USCGC Evergreen

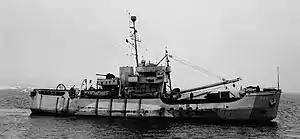
"Evergreen" in the North Atlantic during World War II

On 26 July 1944 she departed Argentia, escorting two merchant ships to Greenland. On 31 July she made a sonar contact and fired 16 anti-submarine projectiles at what was later concluded to be either whales or a cold water layer in the ocean. She arrived at Narsarssuaq on 1 August 1944. She patrolled up the east coast of Greenland to Cape Pansch, and supplied remote military bases including radio direction finding stations attempting to localize German U-boats and German weather stations in Greenland. On 19 November 1944 "Evergreen" landed a party of 27 soldiers on the east coast of Greenland to investigate possible enemy activity. She broke channels through the ice to allow other ships to reach port on several occasions.